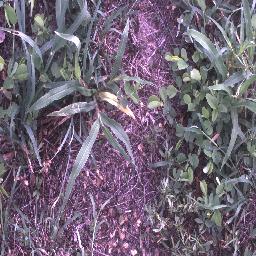
Label: negative